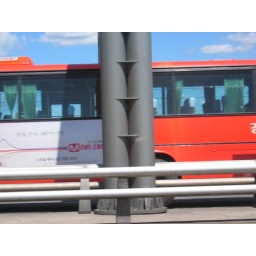
This shot was taken from a moving car on a bridge over the Han River.